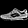
Label: Sneaker